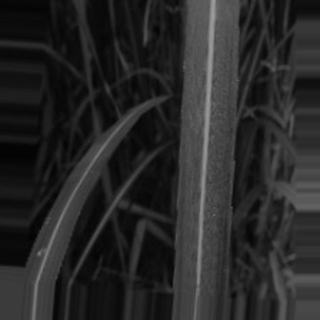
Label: sugarcane_bacterial_blight